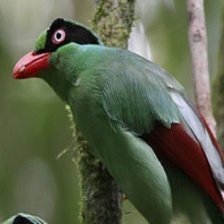
Species: GREEN MAGPIE
Scientific name: CISSA CHINENSIS
ImageNet parent category: magpie